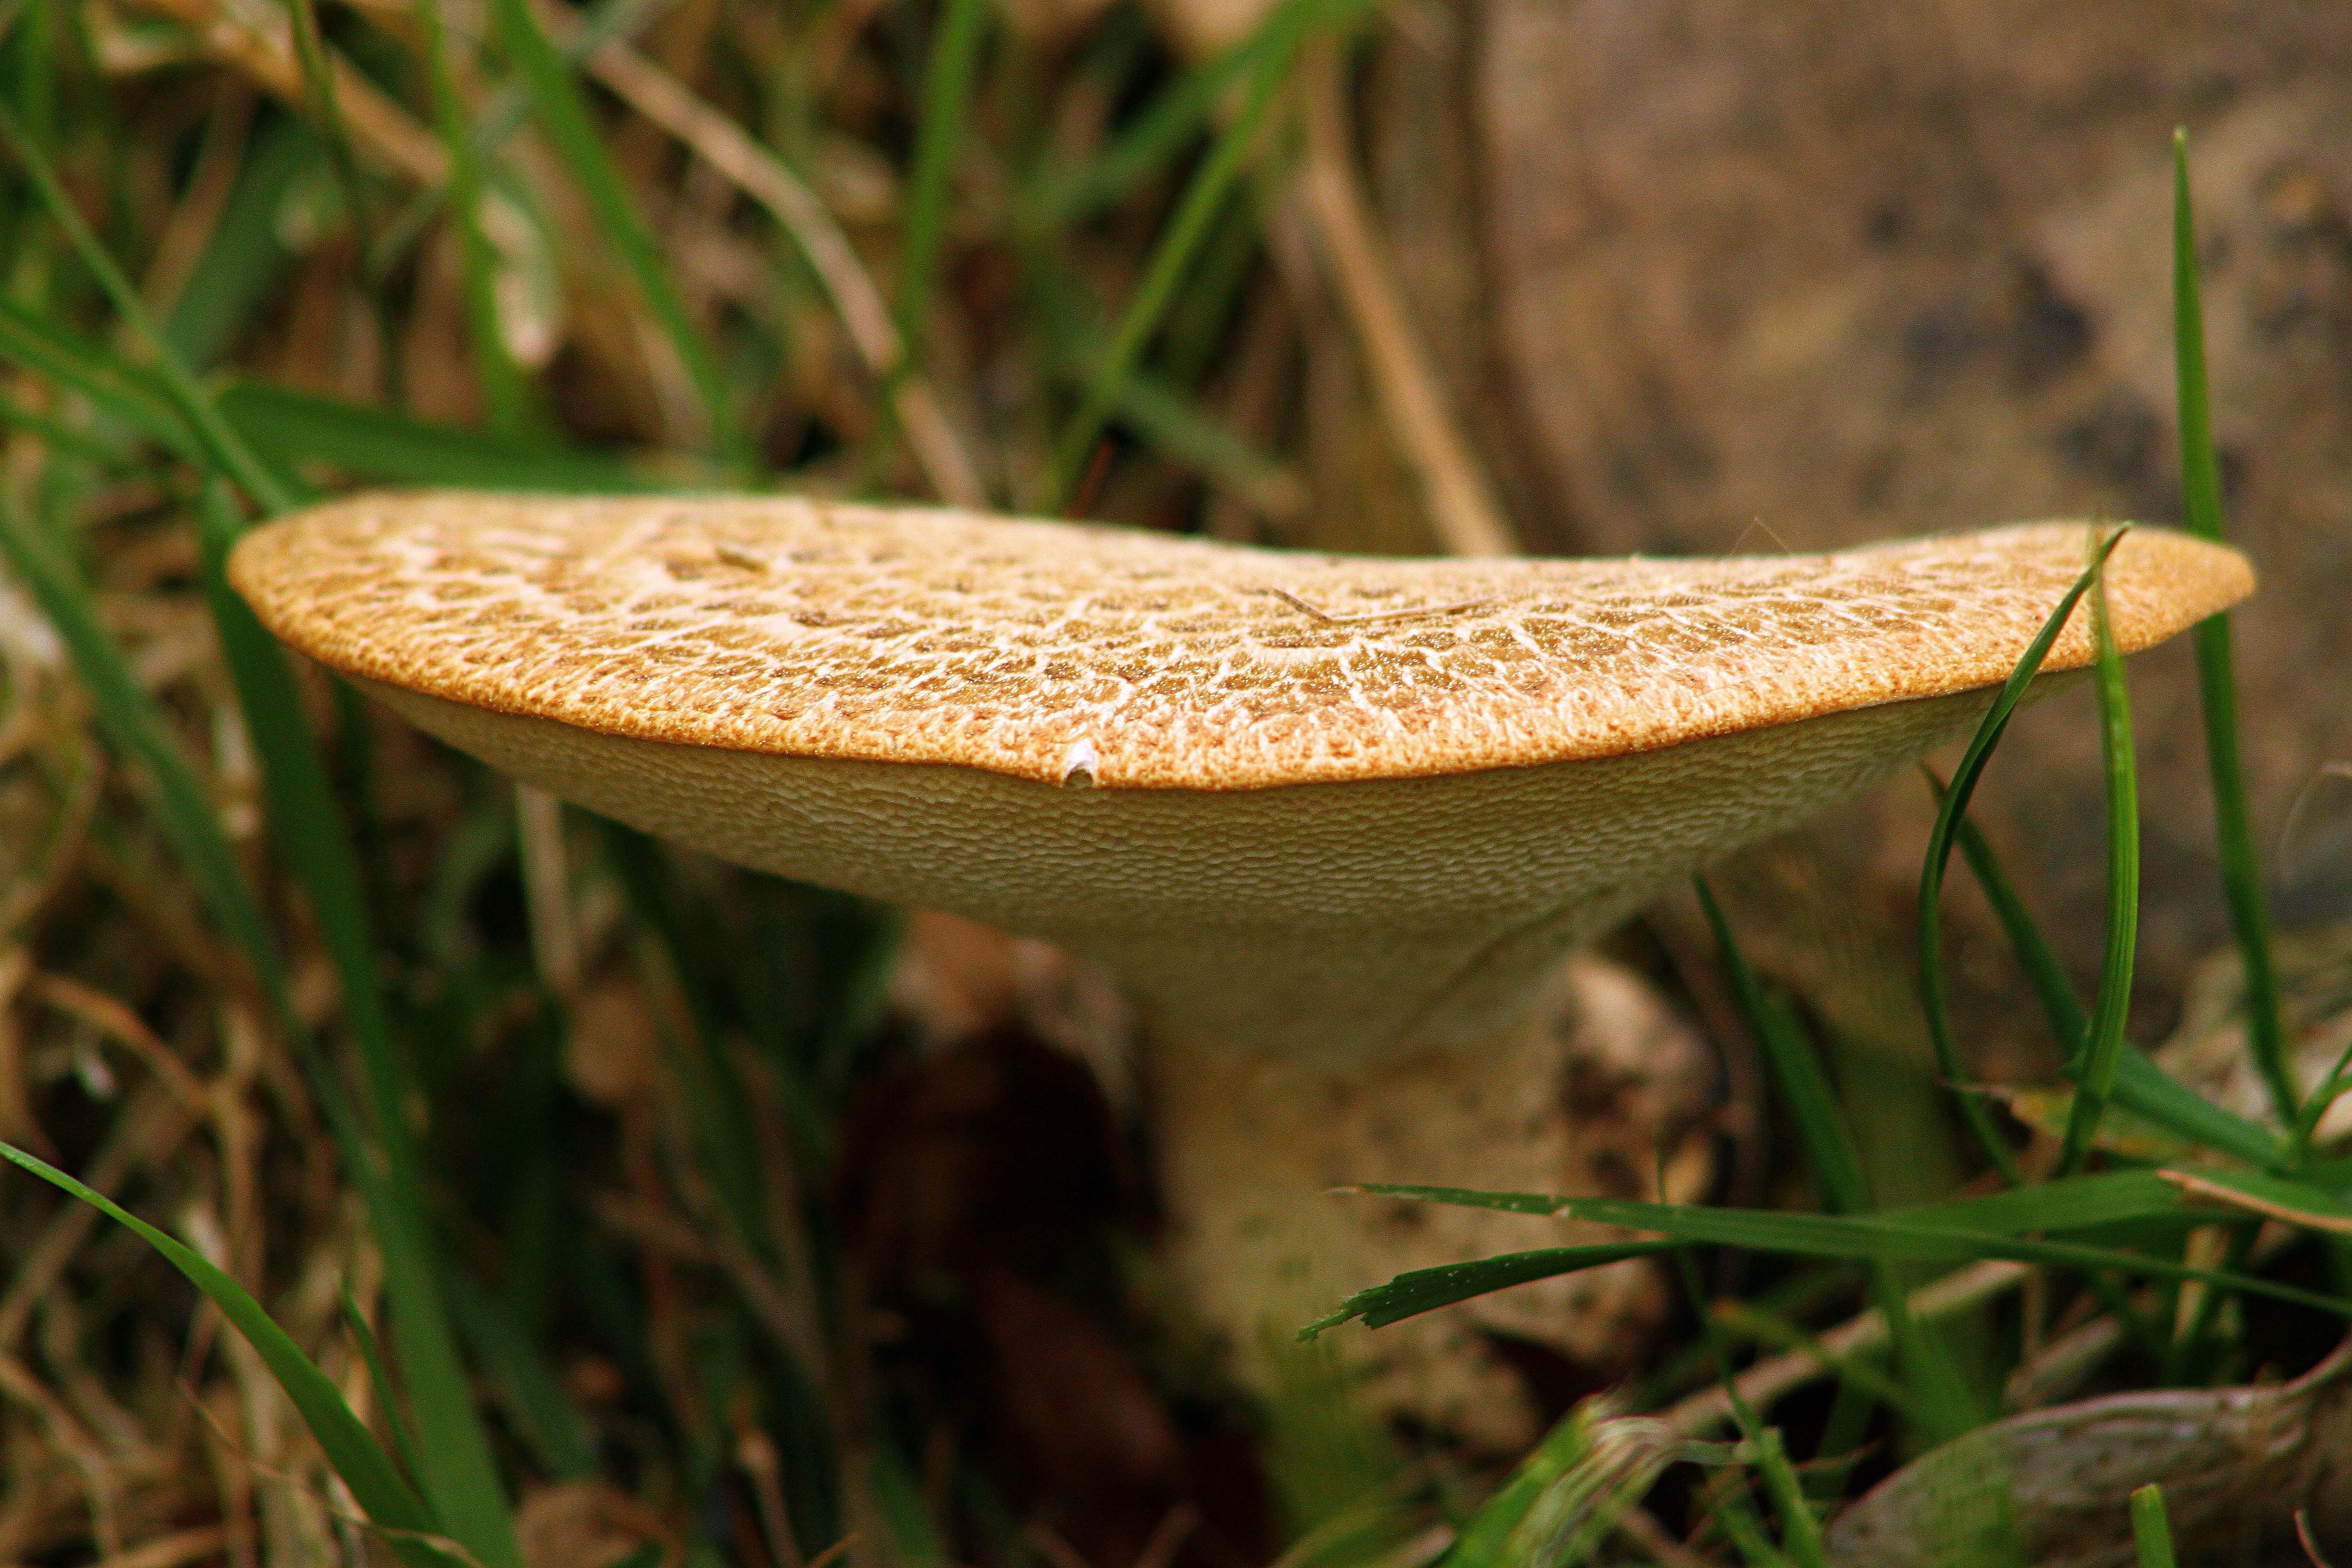
nature, forest, grass, leaf, flower, green, autumn, botany, mushroom, flora, fauna, flowers, close up, fungus, flores, woodland, habitat, ggl1, canoneos500d, macro photography, natural environment, grass family, penny bun